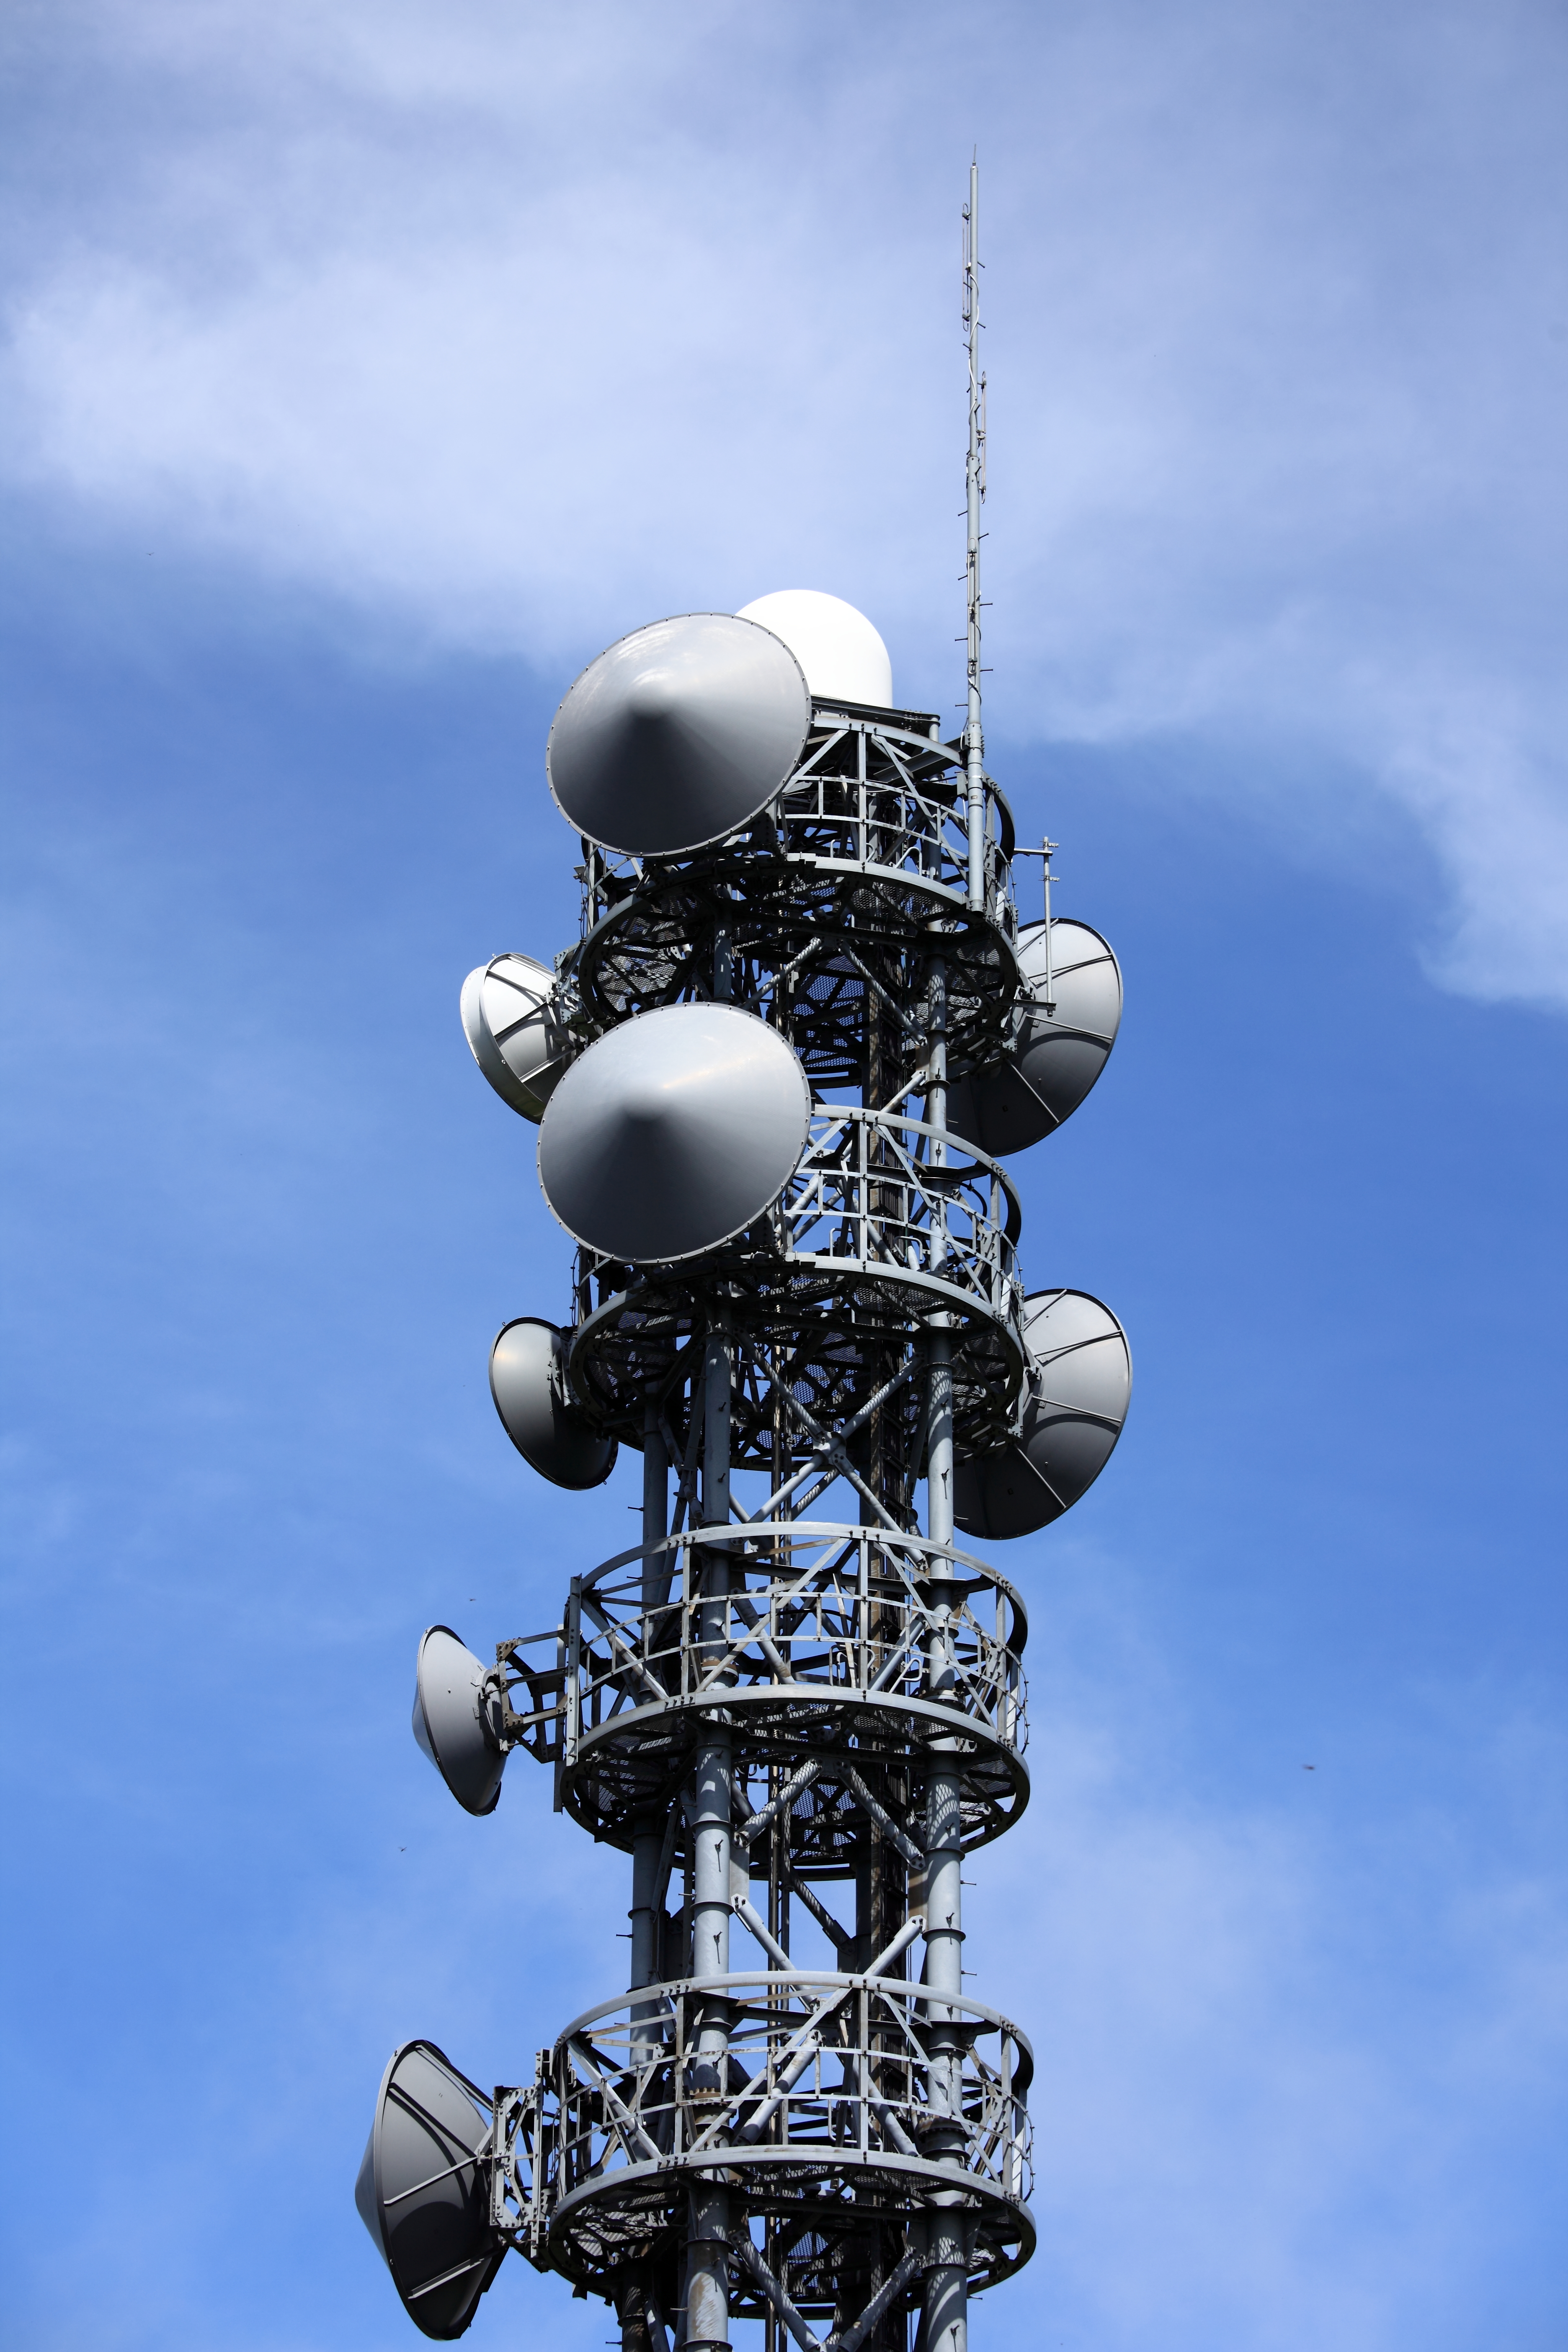
technology, antenna, high, blue, street light, highland, lighting, sculpture, cool image, plateau, light fixture, 5d, hires, markii, hi, res, resolution, nagano, matsumoto, utsukushigahara, atmosphere of earth